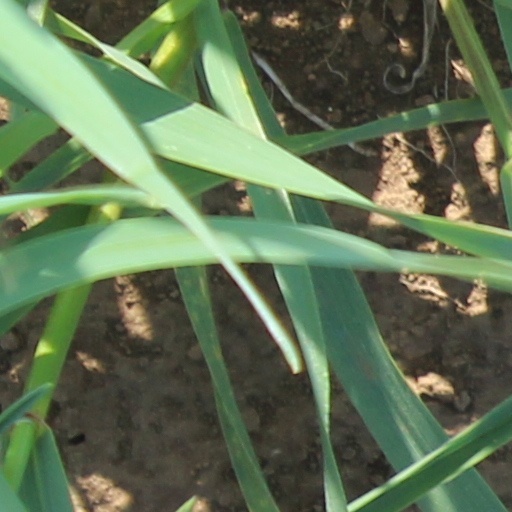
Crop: wheat